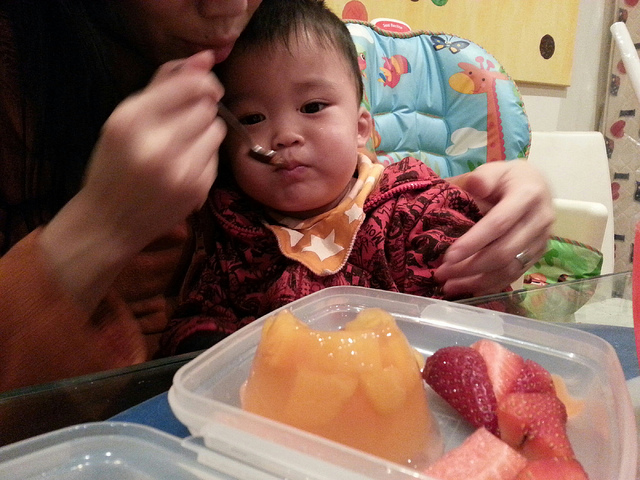
user: Given an image and a question. Answer the question in a short answer. Question: What fruit is the baby eating? Short Answer:
assistant: strawberry